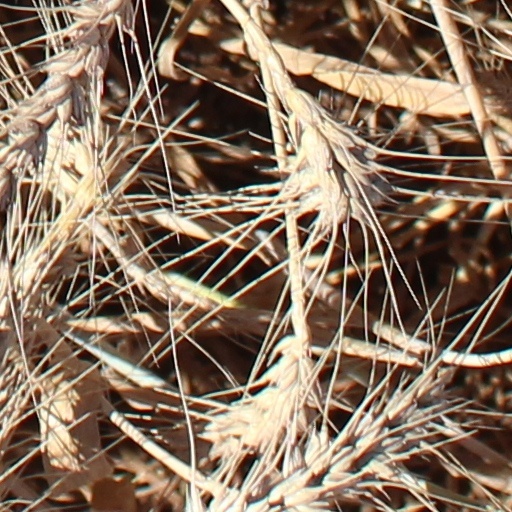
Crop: wheat